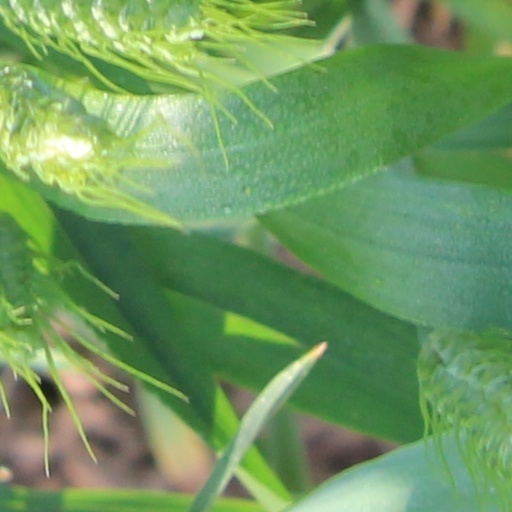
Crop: wheat